List of Top Country Albums number ones of 2020

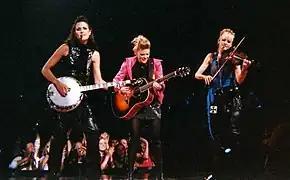
The Chicks reached number one with "Gaslighter", their first new album since 2006 and their first since they changed their name from the Dixie Chicks.

Top Country Albums is a chart that ranks the top-performing country music albums in the United States, published by "Billboard". In 2020, 16 different albums topped the chart, based on multi-metric consumption, blending traditional album sales, track equivalent albums, and streaming equivalent albums.